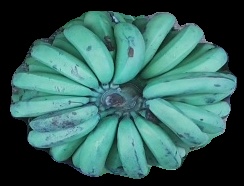
Variety: pachbale
Grade: grade2